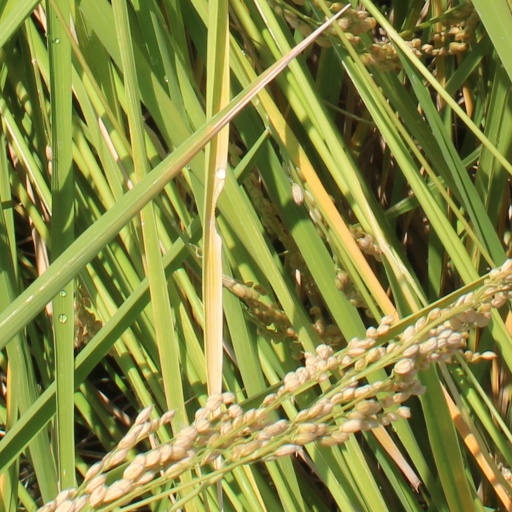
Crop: rice